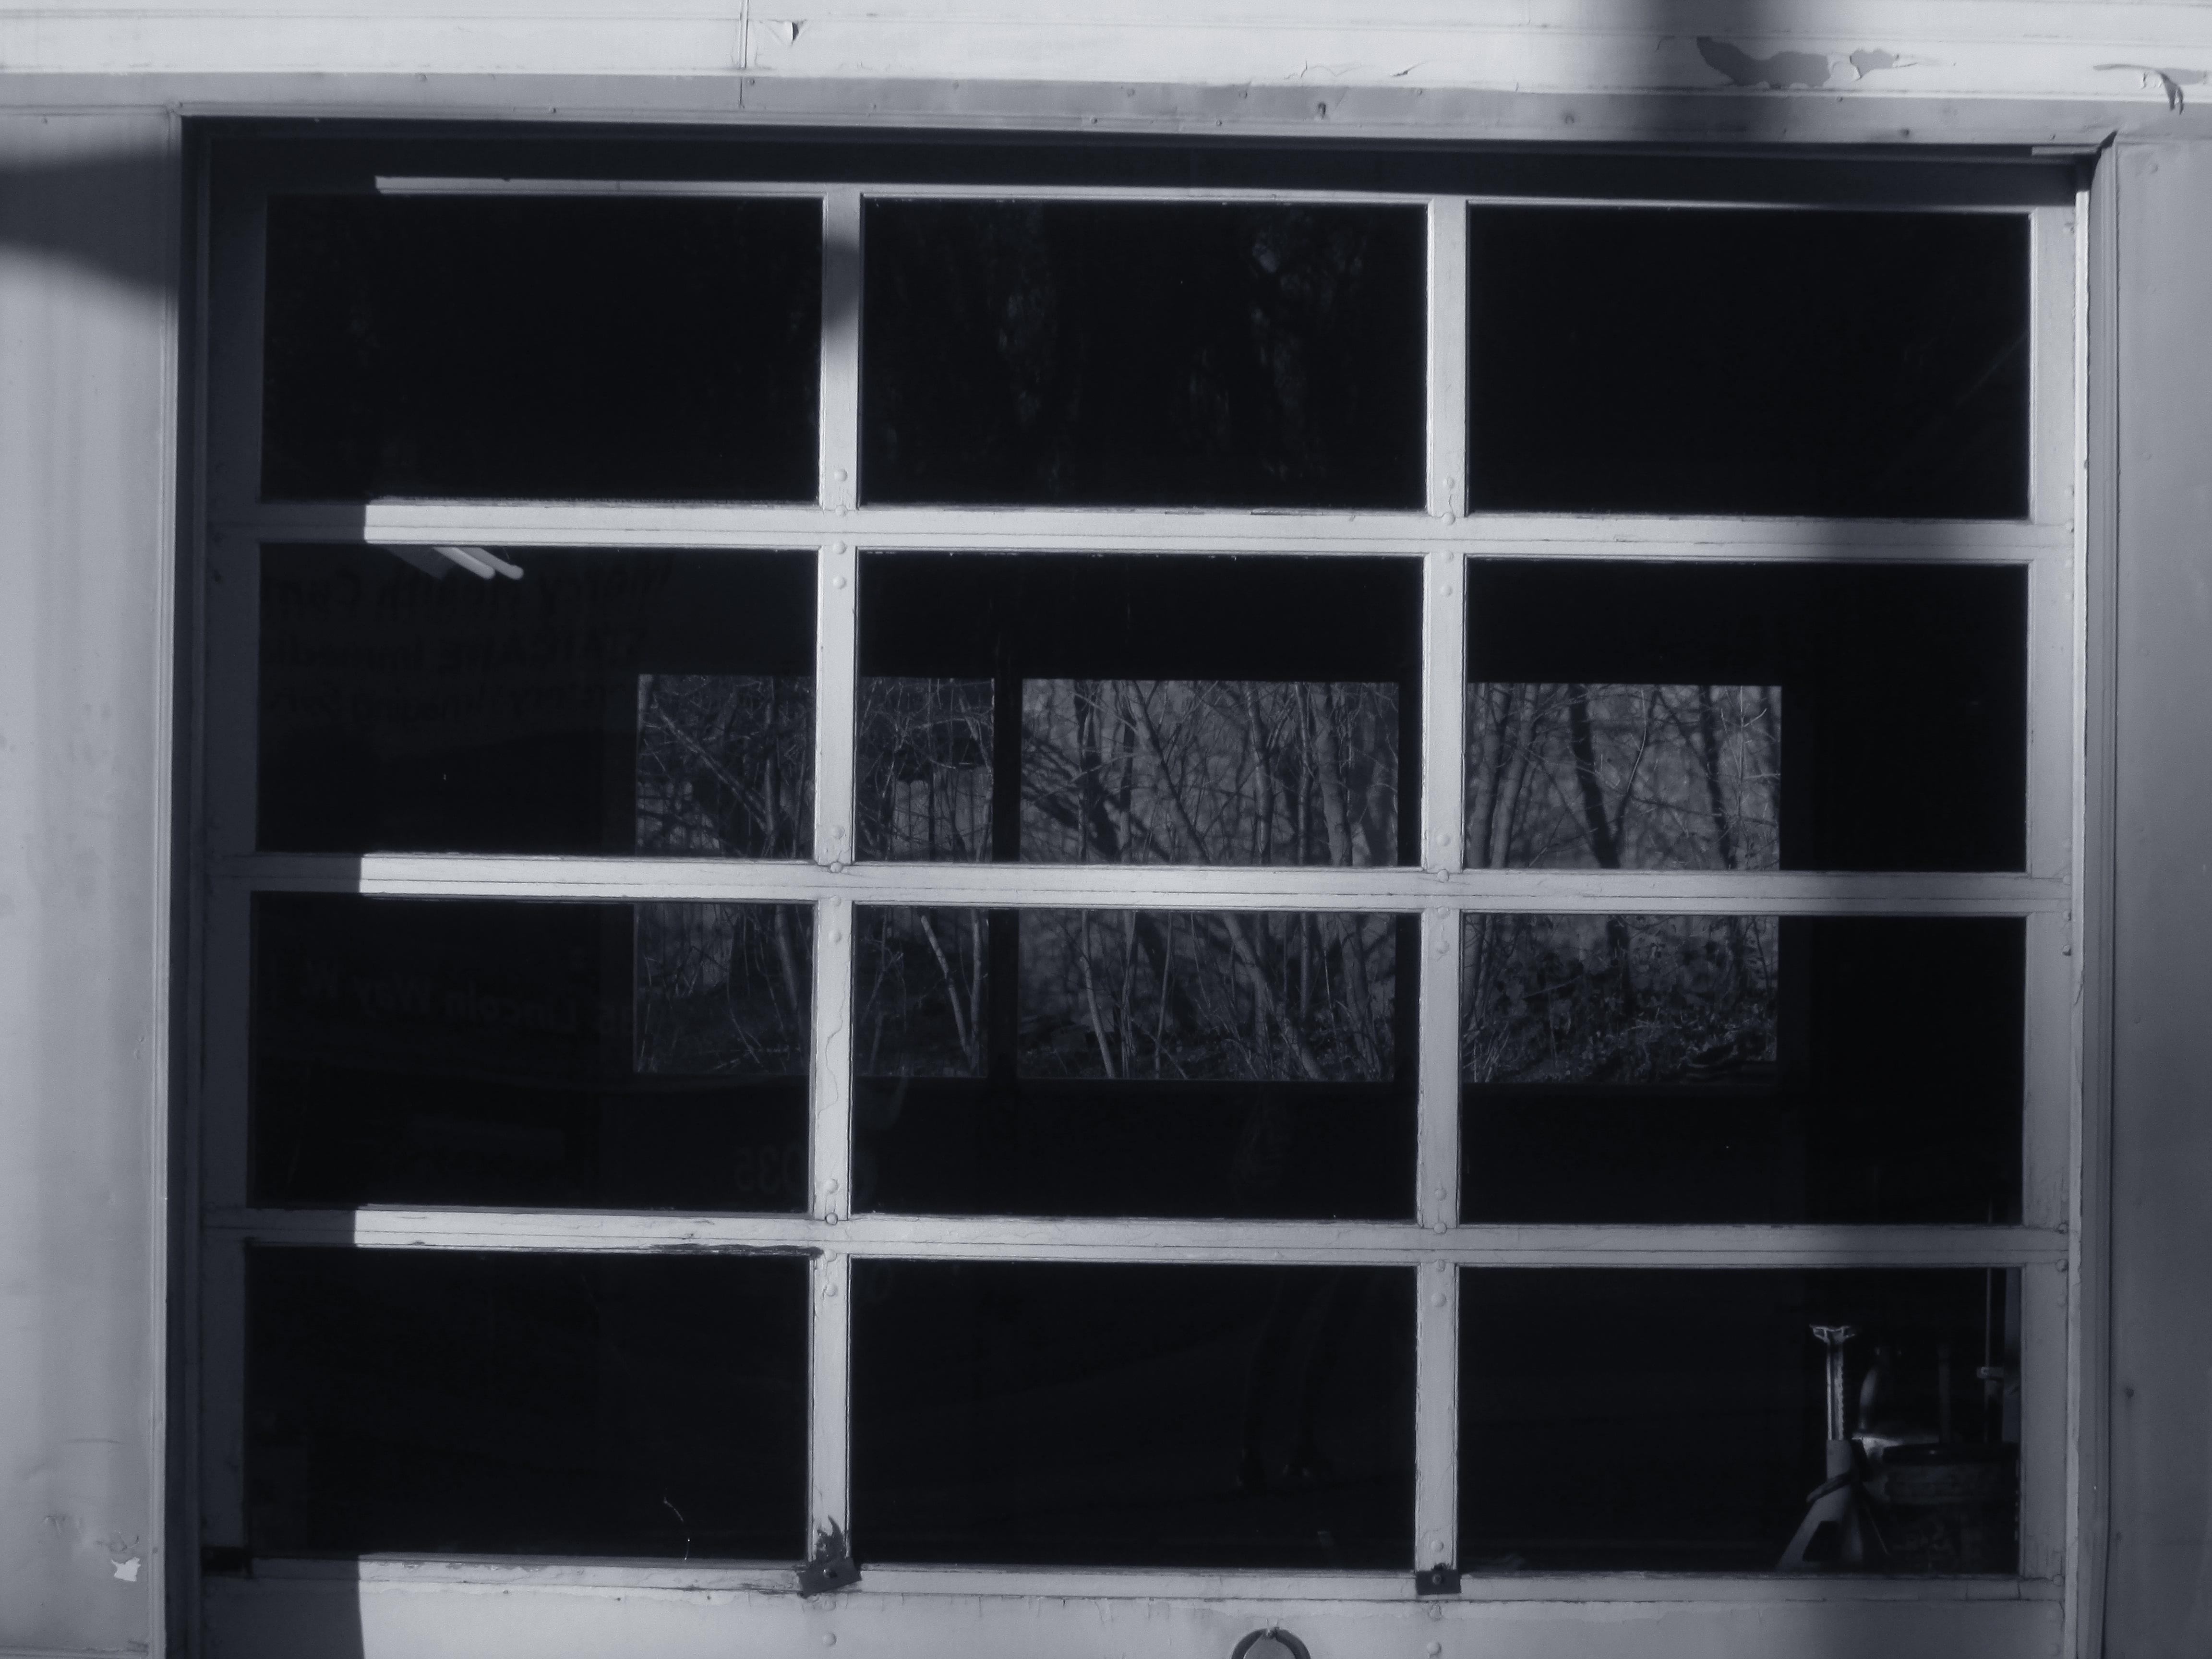
nature, black, furniture, window, black and white, room, shelving, shelf, glass, cupboard, bookcase